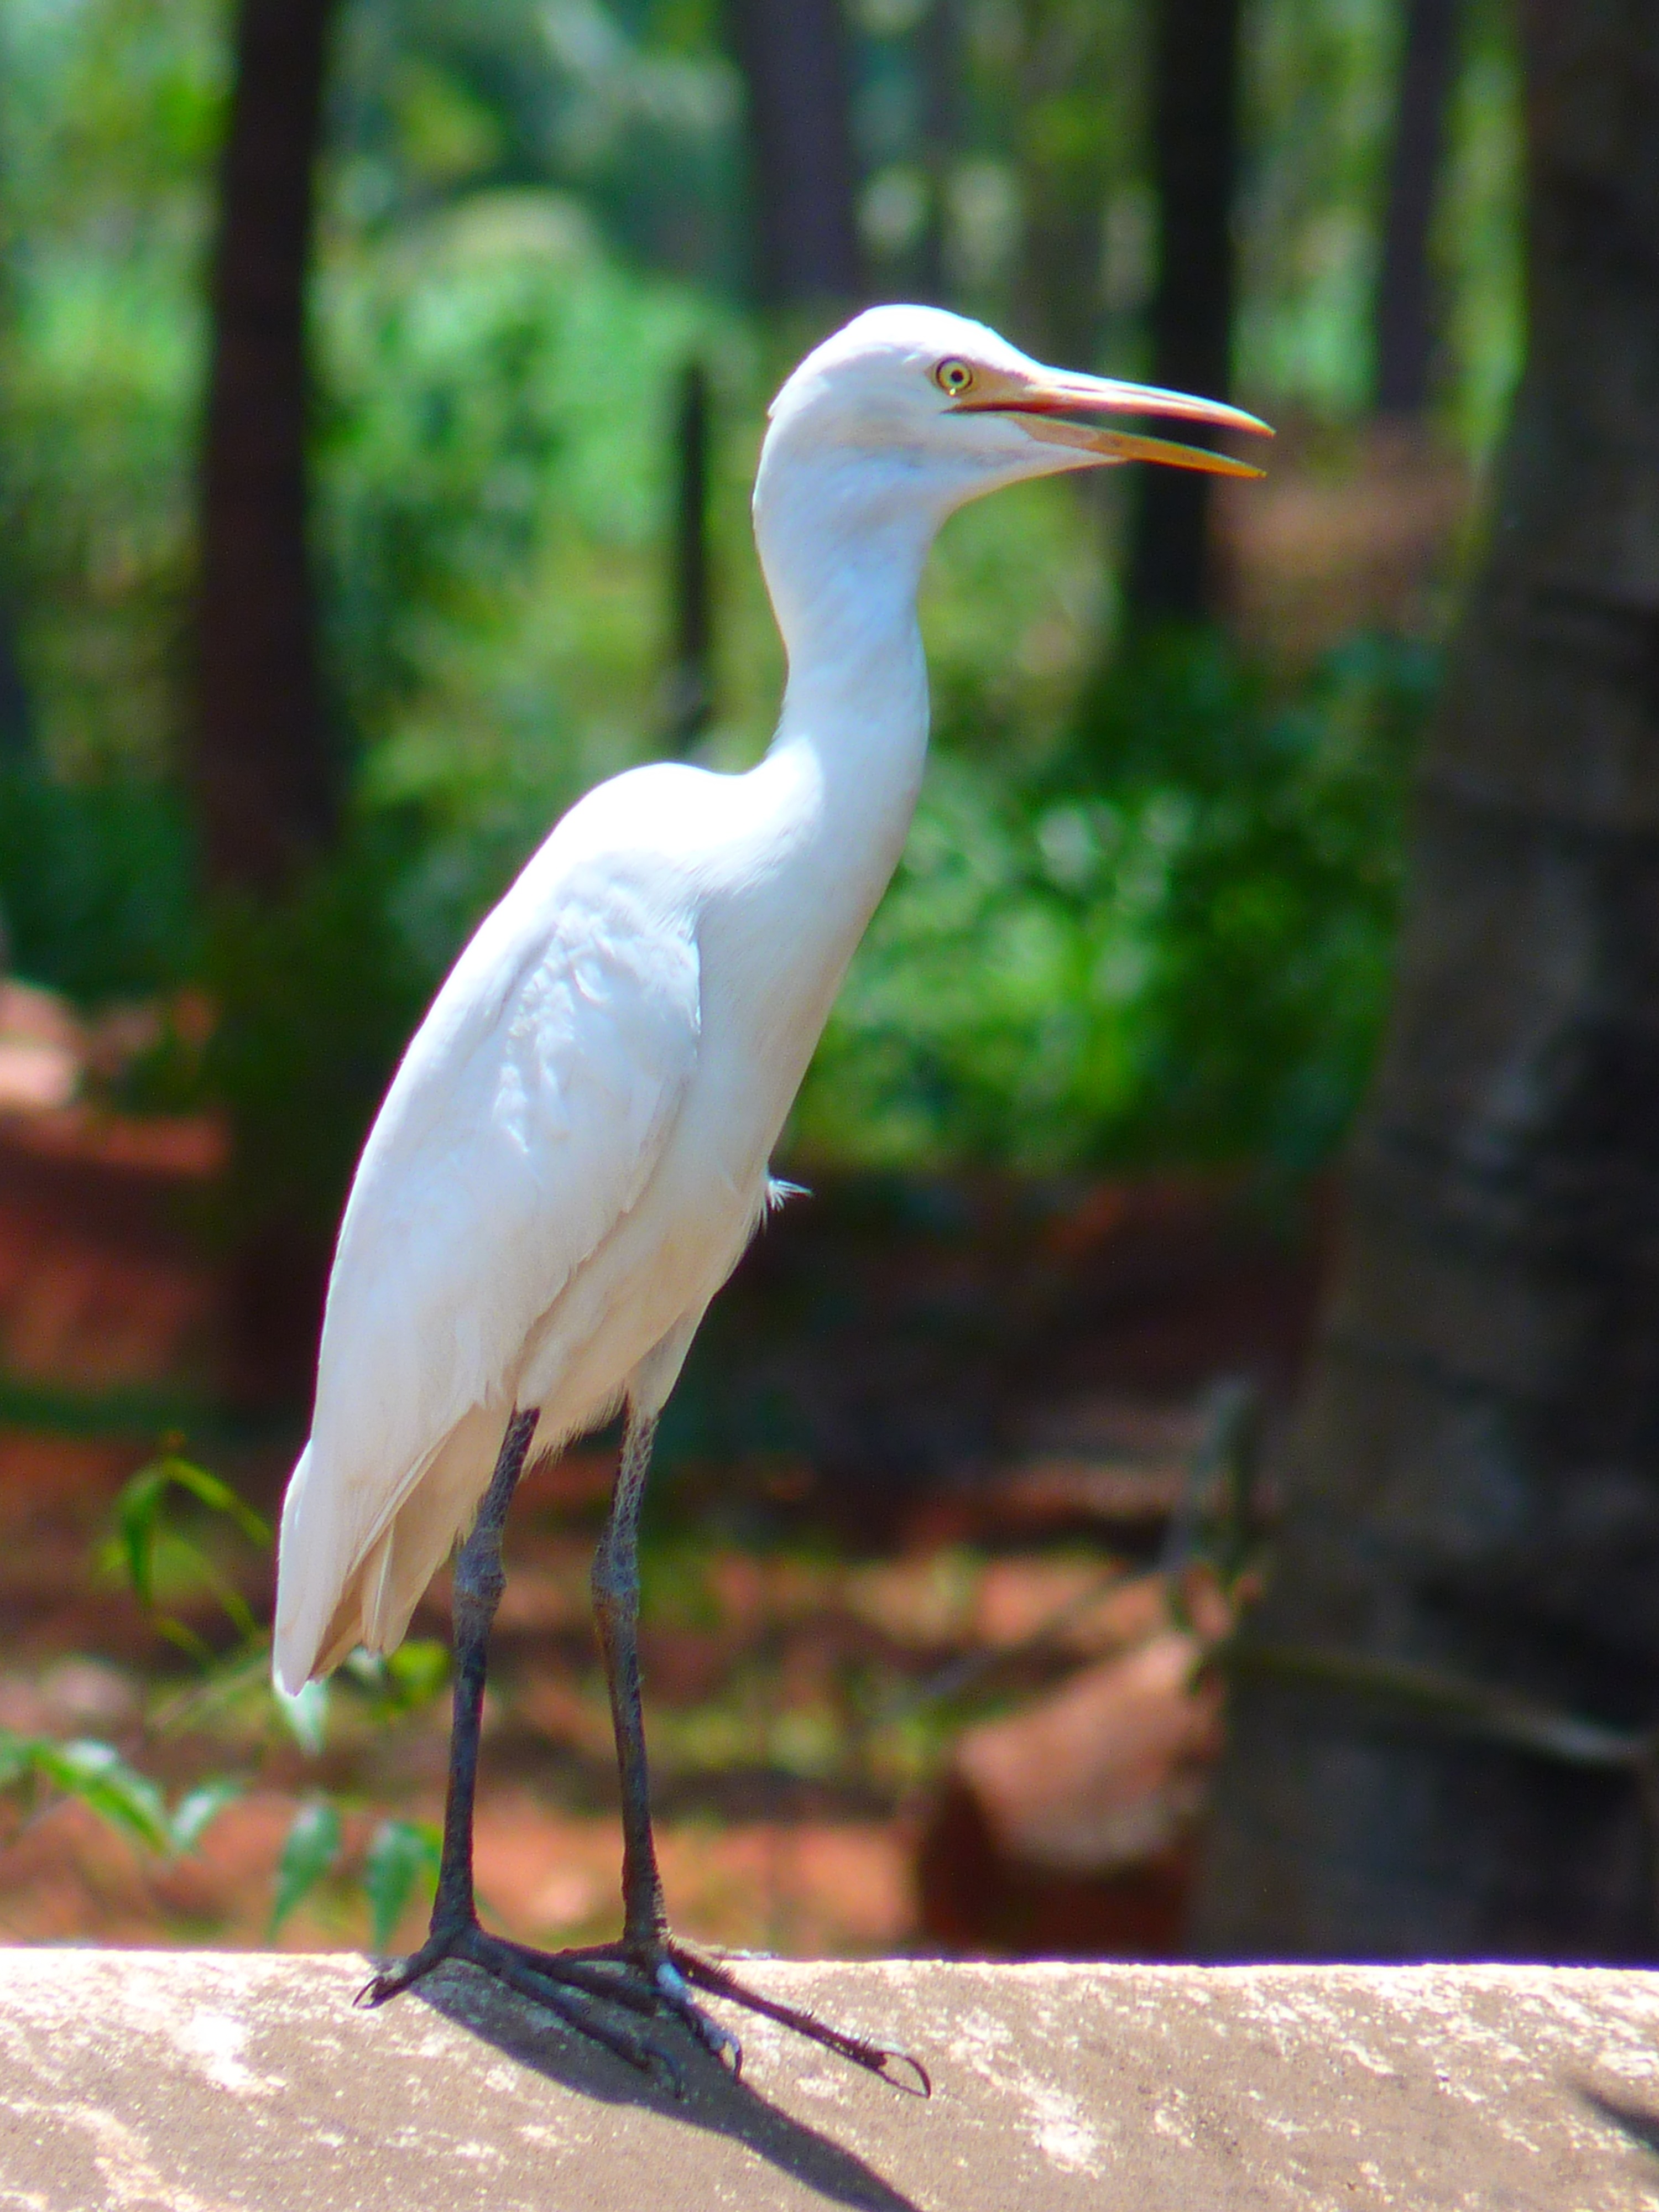
nature, bird, white, wildlife, beak, fauna, vertebrate, eastern, egret, heron, pelecaniformes, great egret, cattle egret